Kelly Lange

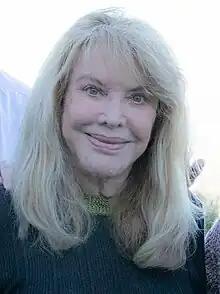
Lange in 2023

Kelly Lange (born Dorothy Scafard; December 14, 1937) is an American journalist, most notable for being the first woman to be a nightly news anchor in Los Angeles. Lange, a Shakespeare major in college, is a longtime news anchor in Los Angeles, a veteran radio and TV news reporter, NBC talk show host, former Tournament of Roses parade co-host, and a best-selling mystery author.